Halle–Bebra railway

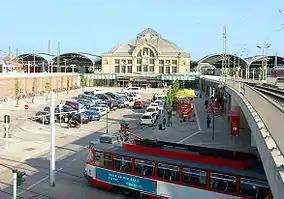
Halle station

The Thuringian Railway starts in Halle (Saale) Hauptbahnhof, which it leaves in a southerly direction. It is the most important railway line in southern Saxony-Anhalt. Immediately south of the station the line to Leipzig branches to the east. Further south in the city of Halle, the Halle–Kassel line leaves the Thuringian Railway running to the west. Shortly before Amendorf station, a 3.614 km-long line branches off the Thuringian Railway to connect it with the Erfurt–Leipzig/Halle high-speed railway. The Thuringian Railway runs through Halle-Amendorf station and then crosses the White Elster. This is followed by the crossing of the Saale and Schkopau station. Here the Buna-Werke plastics factory is connected via the Thuringian railway to the railway network of the Middle German Chemical Triangle. South of Schkopau the line runs through Merseburg, the first middle-sized city on the line. Here a line branches to the west through the Geisel valley to Querfurt and the largely decommissioned Merseburg–Leipzig line branches off to the east. Immediately south of Merseburg the line runs through the Leuna-Werke (where IG Farben produced synthetic oil during World War II and which is now a location of a Total oil refinery and numerous chemical factories) to Großkorbetha, where it meets the main line from Leipzig. The section to Weißenfels was electrified in 1959. During the existence of the German Democratic Republic, this section of the line had great importance, especially for commuting from Halle-Neustadt to the chemical works in Leuna and Buna. From 1967 to 1990 passenger trains operated on this route with up to twelve double-deck carriages. These trains had the largest seating capacity in Germany.